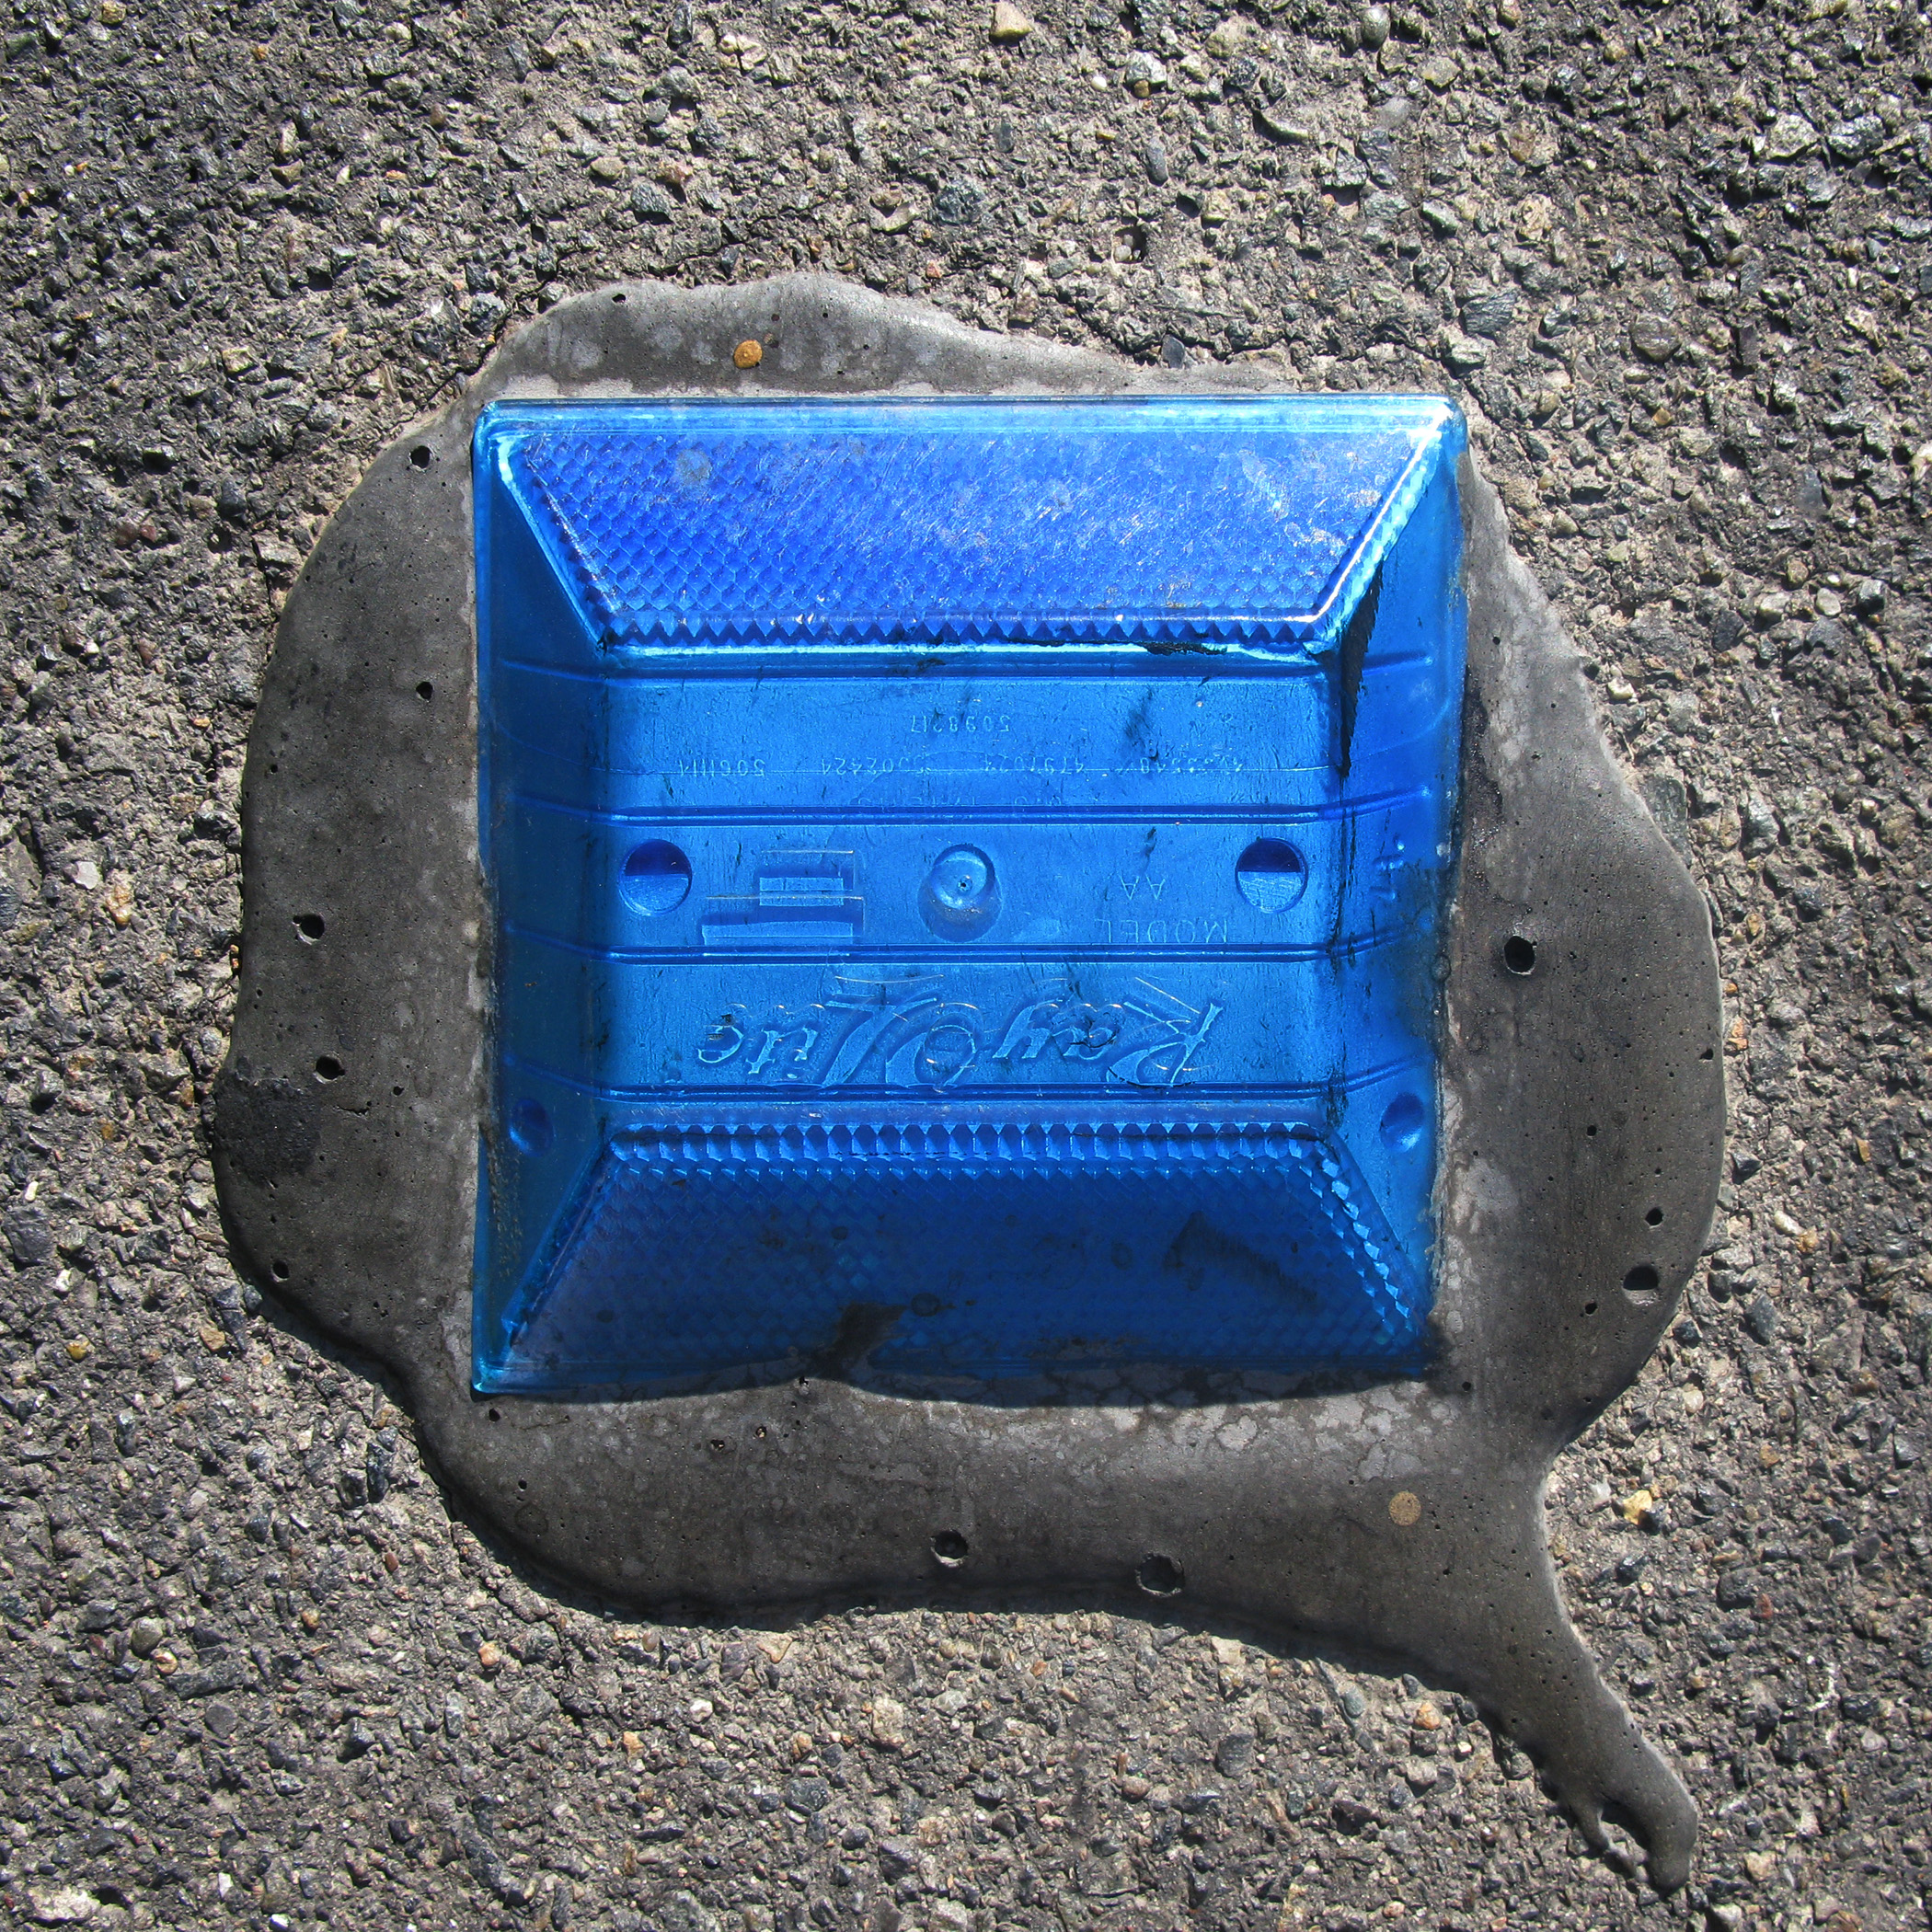
road, street, blue, furniture, material, litter, reflector, botsdot